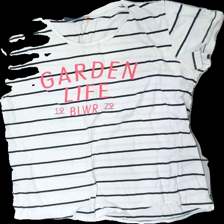
View: front
Type: T-shirt
Category: Ladies
Brand: Not in the list
Brand text on label: BLWR
Colors: White, Red, Black
Material: 100% cotton
Pattern: Striped
Cut: Regular, C-collar
Size: XL
Season: All
Stains: Minor
Price range: <50
Recommended usage: Recycle
Comment: yellow stains